Blast from the Past (film)

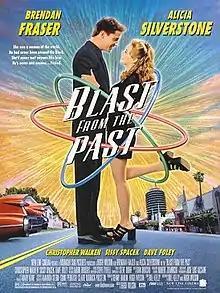
Theatrical release poster

Blast from the Past is a 1999 American romantic comedy science fantasy adventure film directed and co-produced by Hugh Wilson, based on a story by Wilson—who co-wrote the screenplay with Bill Kelly—and starring Brendan Fraser, Alicia Silverstone, Christopher Walken, Sissy Spacek, and Dave Foley. The film focuses on a man who was born and brought up in a Cold War–era fallout shelter built by his survivalist, anti-Communist father, and emerges into the modern world 35 years later, where his innocence and old-fashioned views put him at comedic odds with others.